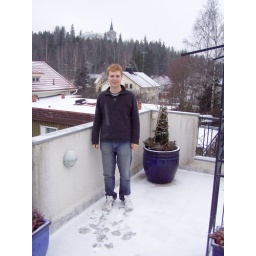
With the hilltop church in Salo in the background. Check out the shoe style.